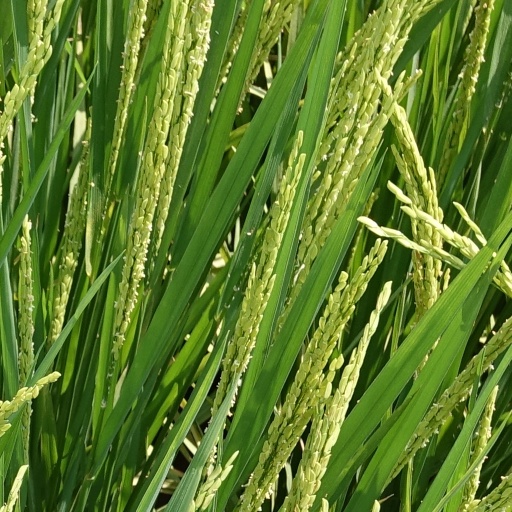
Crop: rice